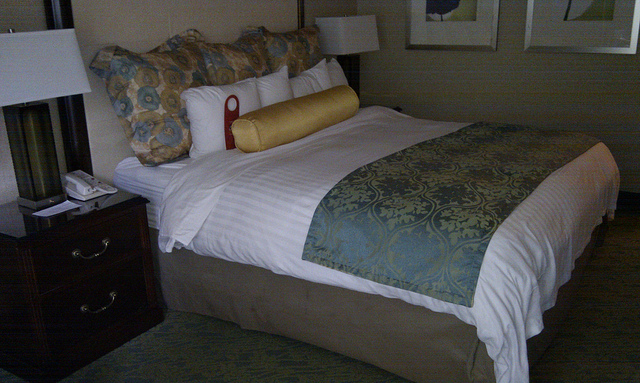
user: Given an image and a question. Answer the question in a short answer. Question: What's the name of the blanket at the bottom of the bed? Short Answer:
assistant: throw